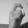
ASL letter: X